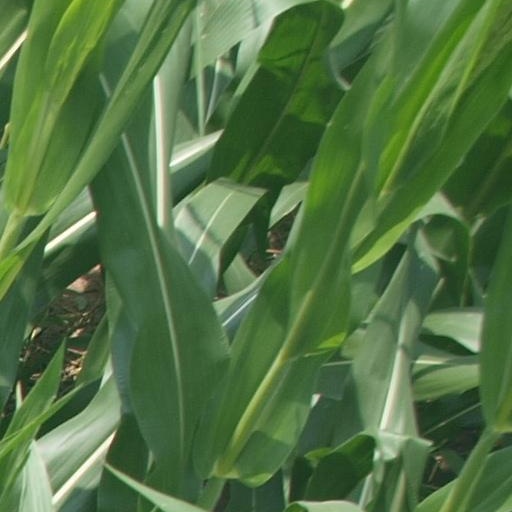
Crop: maize; corn